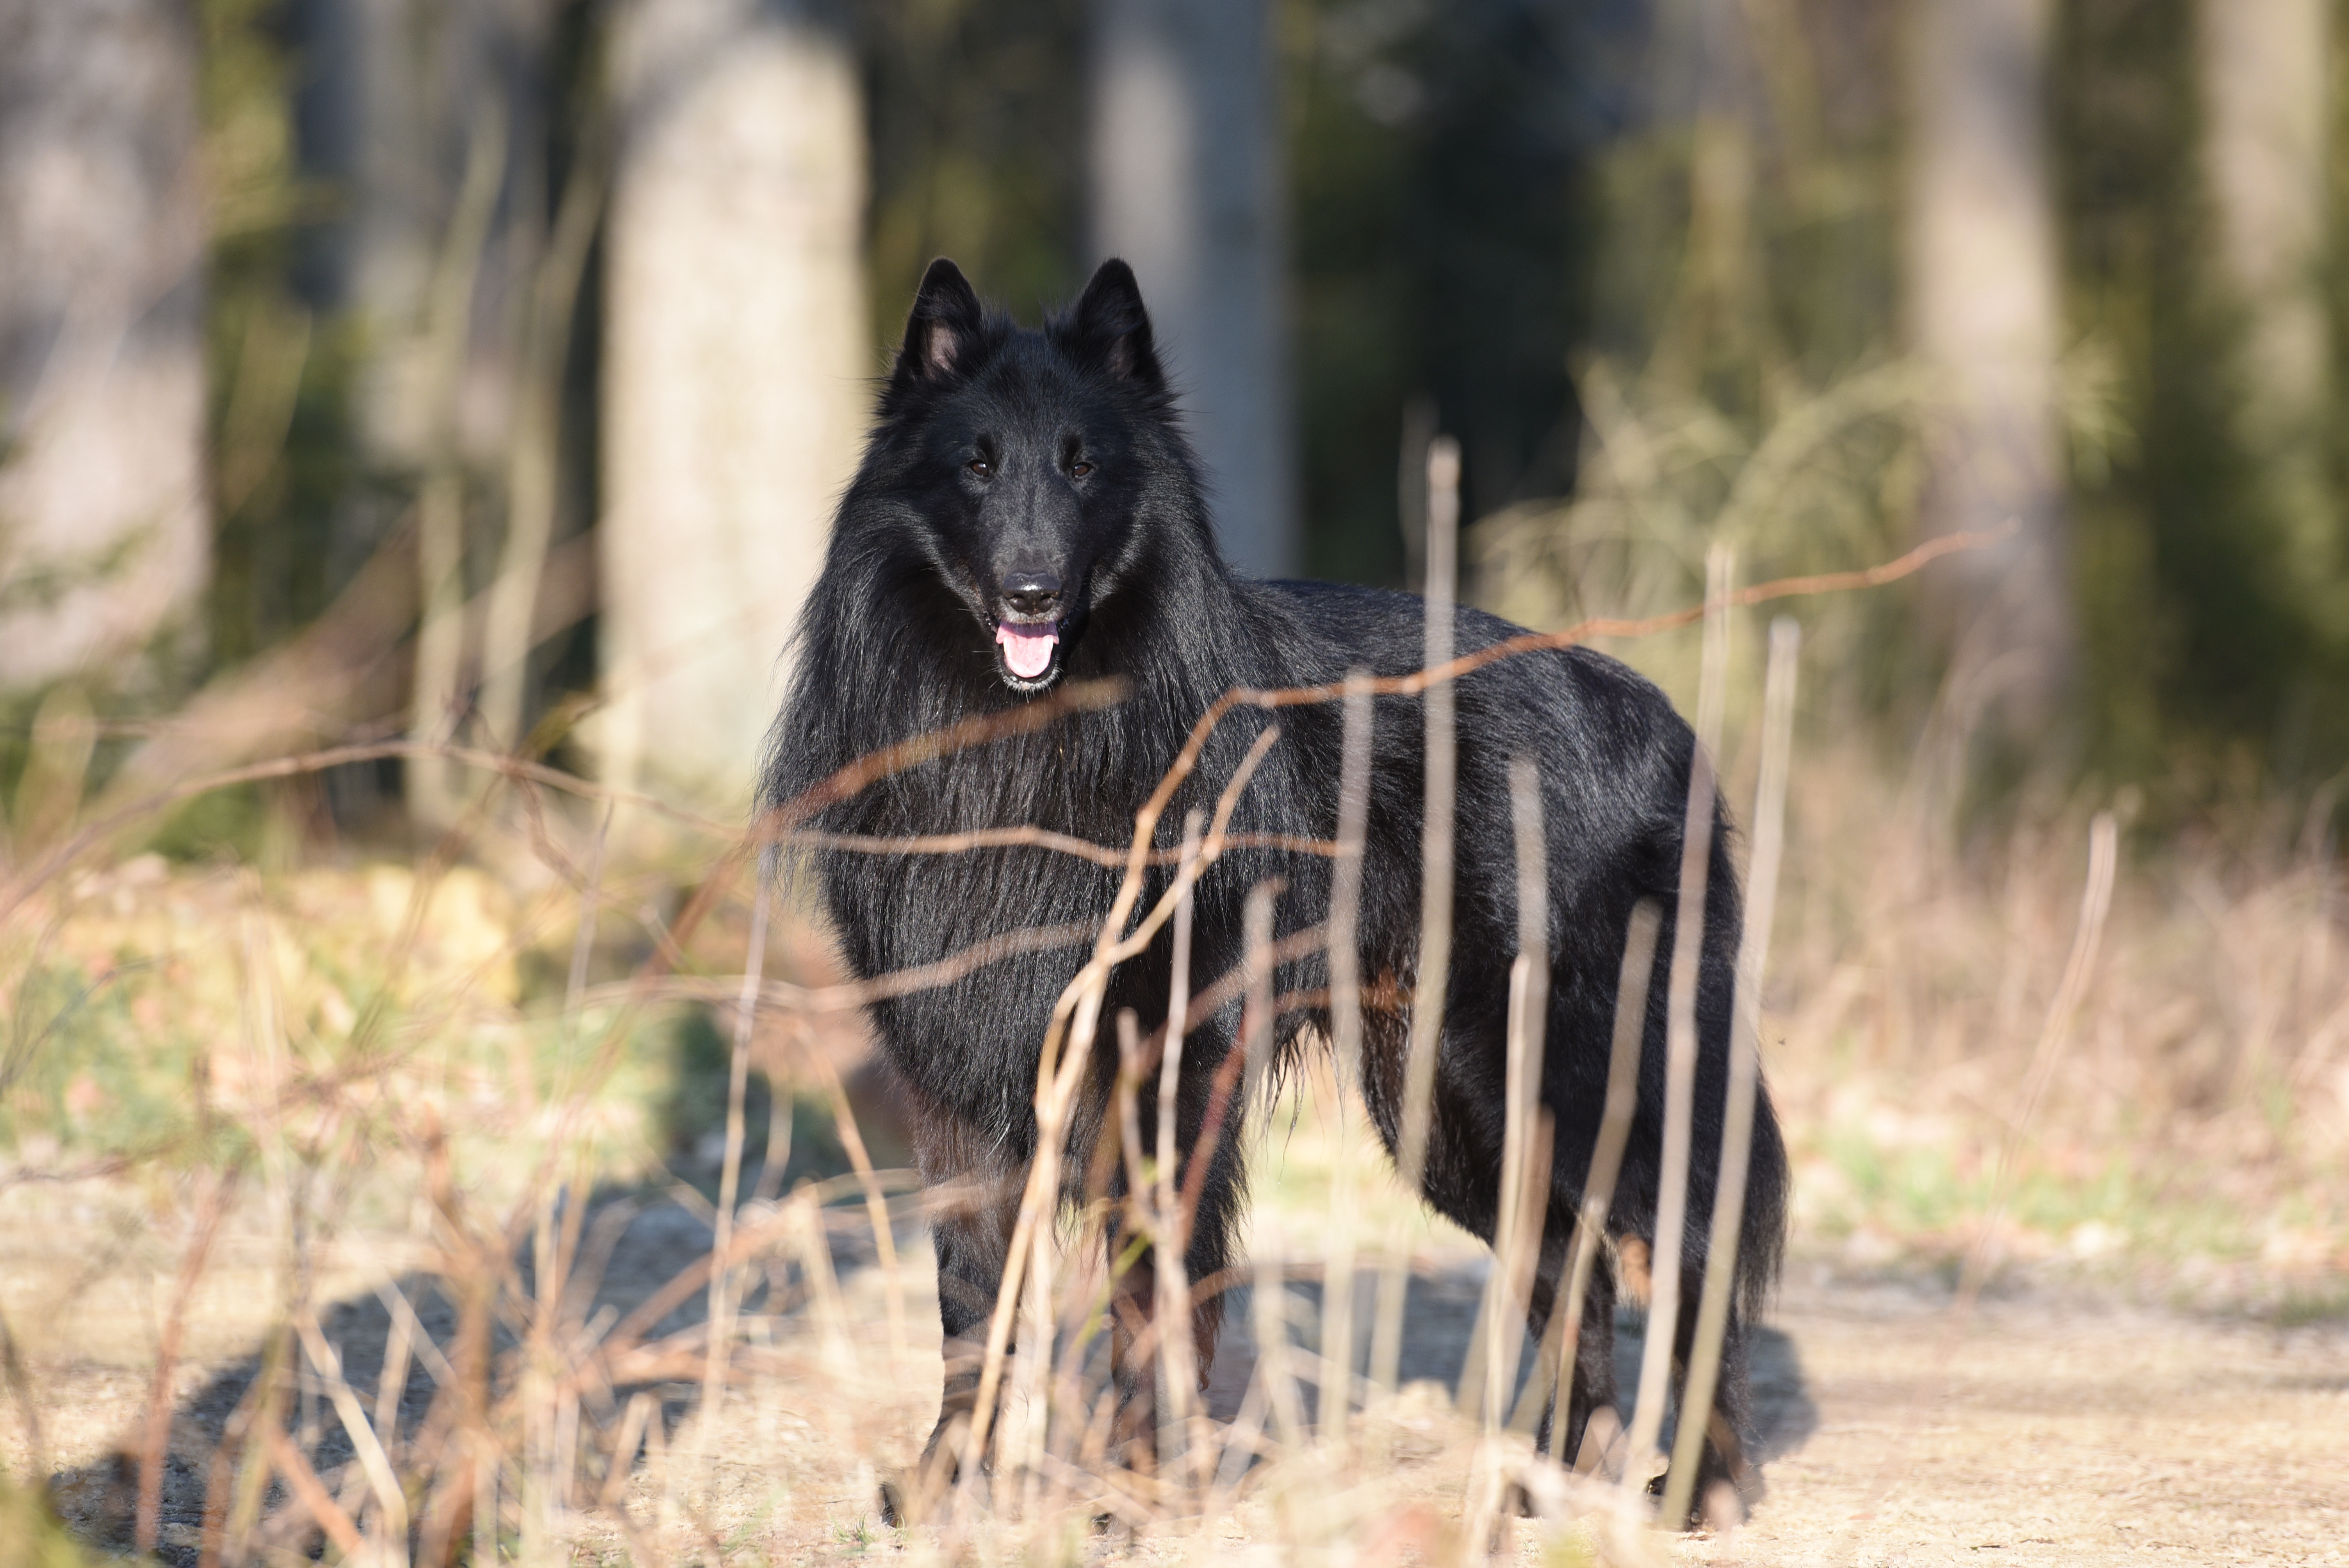
dog, wildlife, portrait, mammal, black, fauna, vertebrate, wildlife photography, purebred dog, belgian shepherd dog, comrade, groenendael, dog like mammal, dog breed group, lycaon pictus